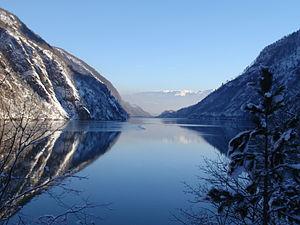
Lac de barrage